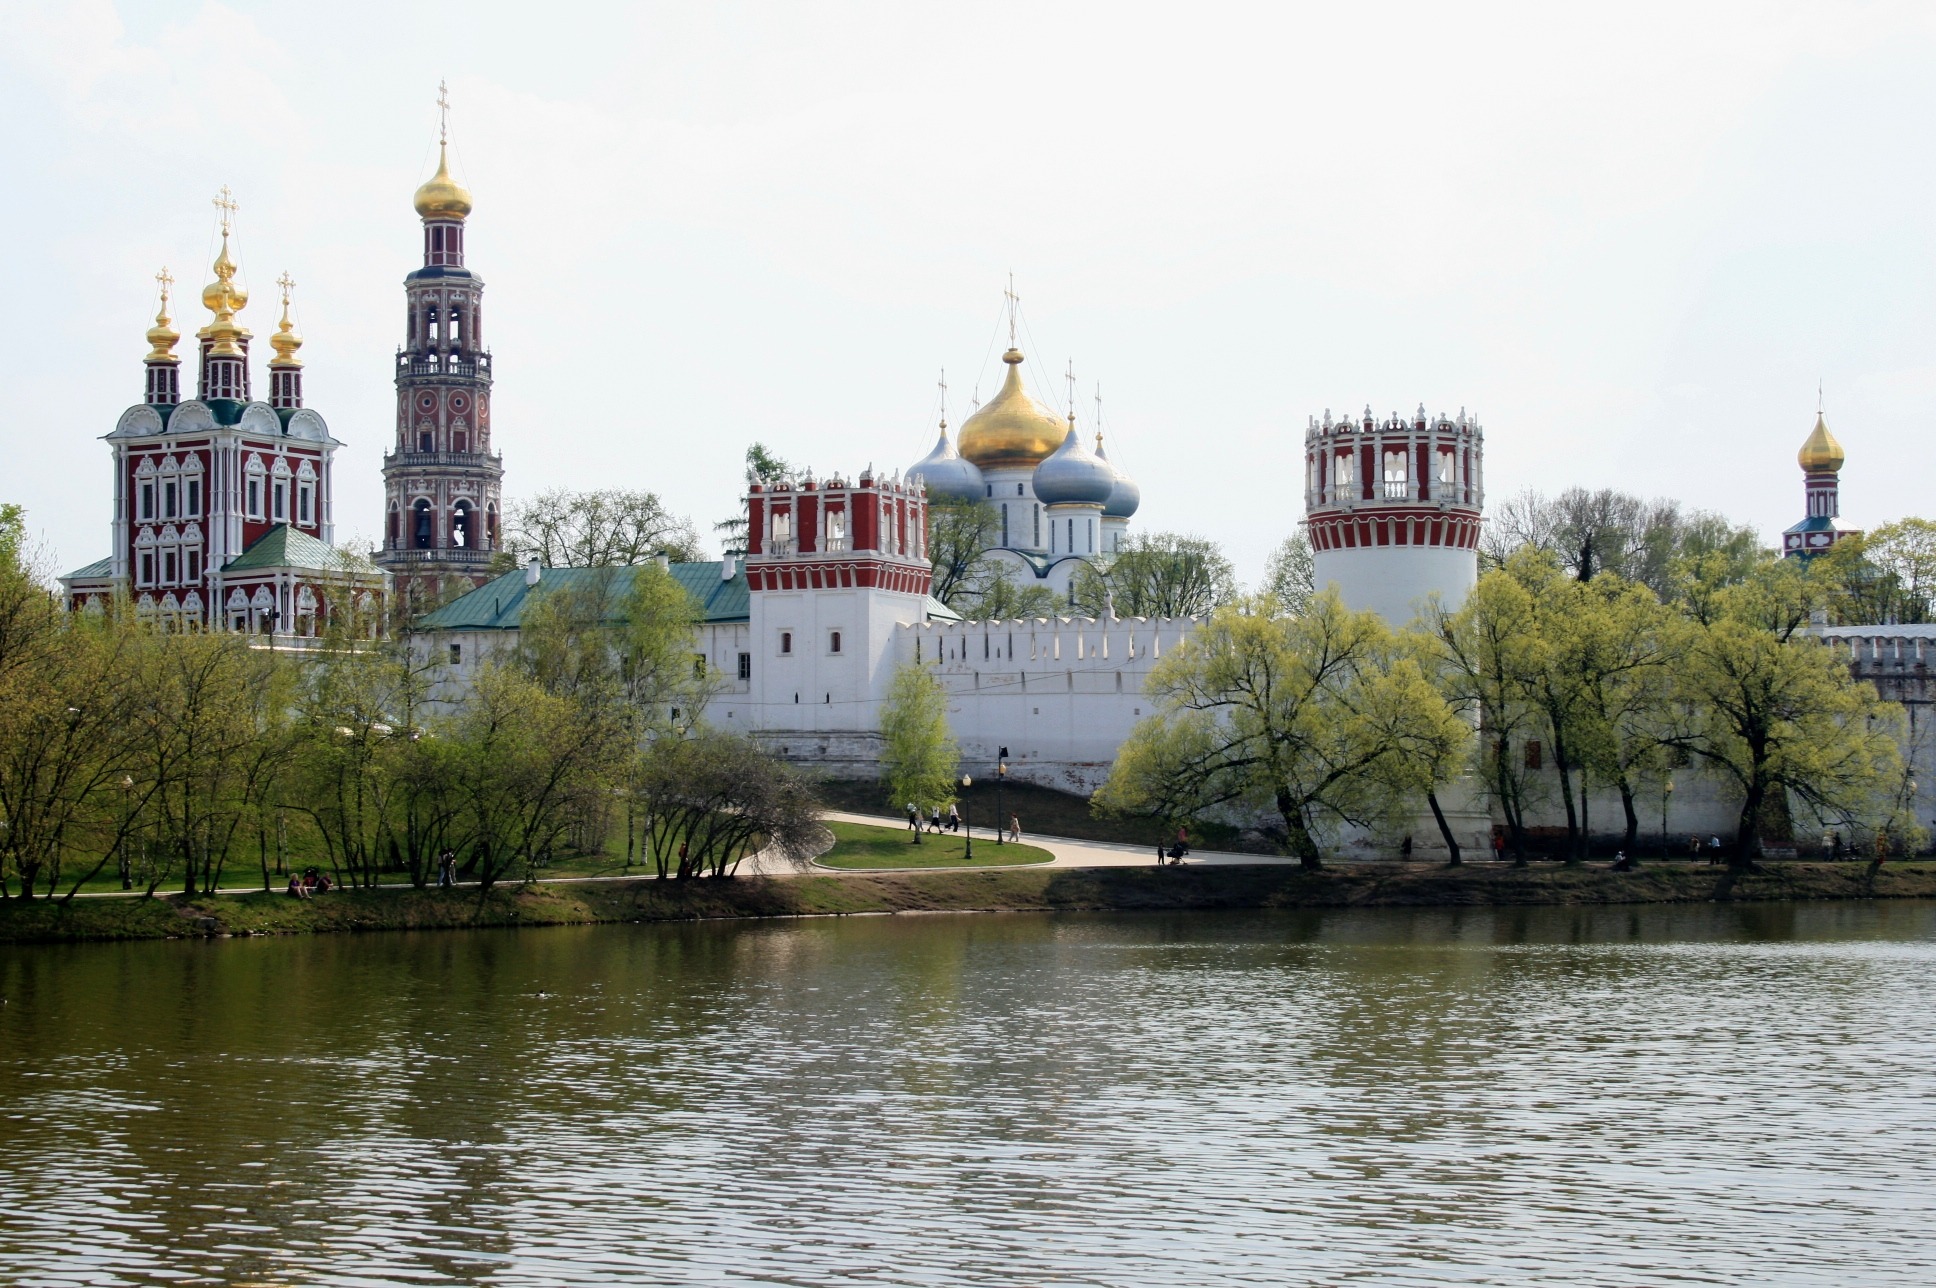
water, architecture, sky, building, wall, river, historic, tourism, waterway, place of worship, trees, religious, buildings, towers, churches, cathedrals, domes, tours